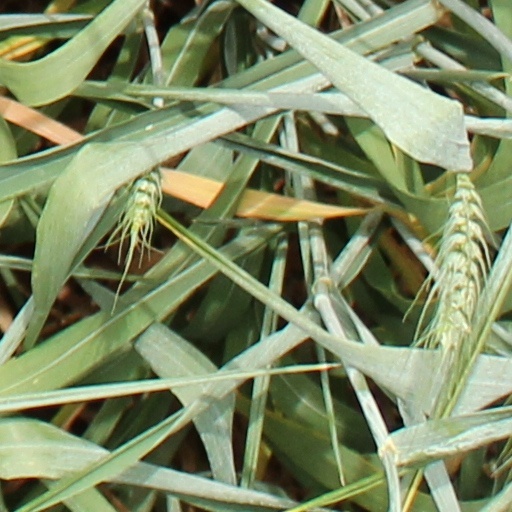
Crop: wheat